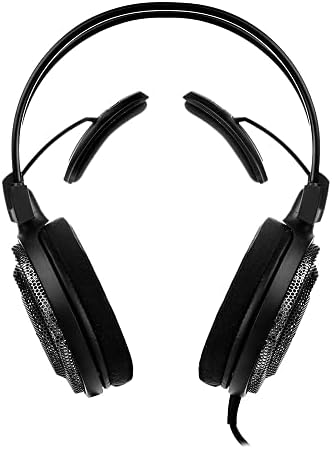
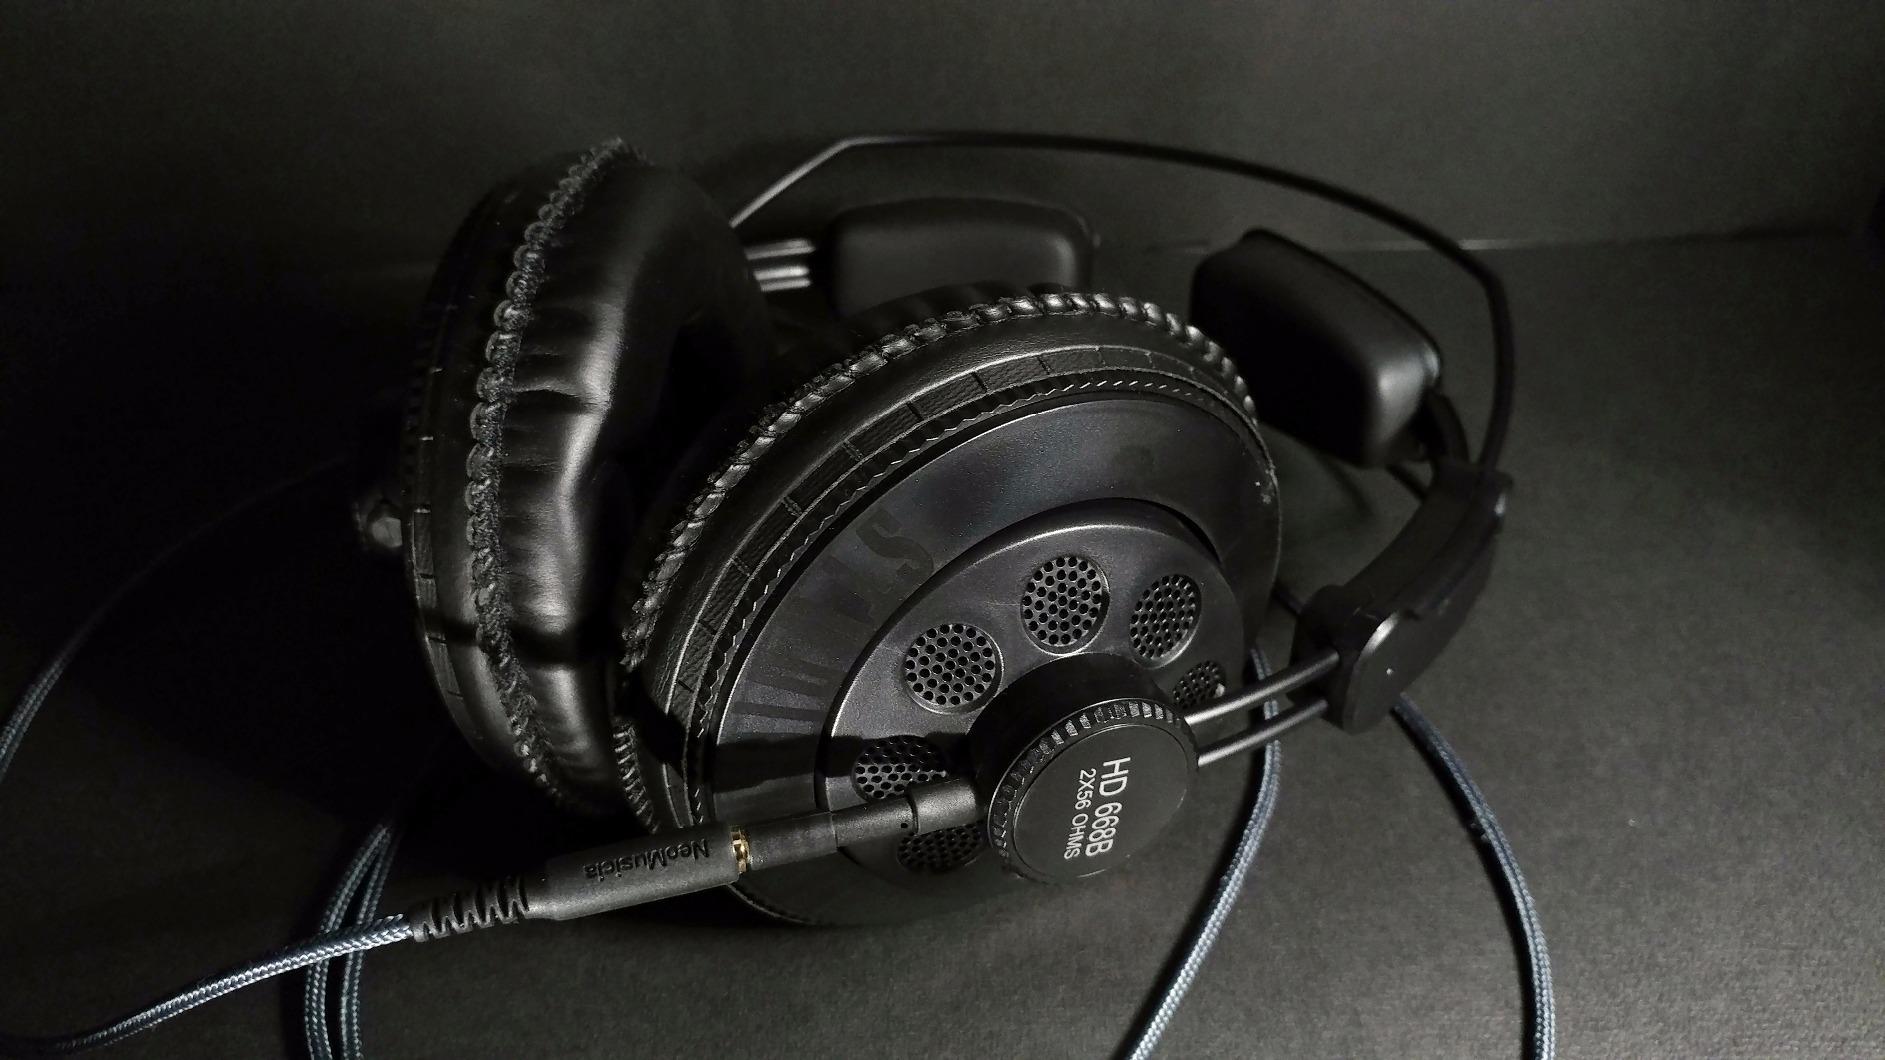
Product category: headphones
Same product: no